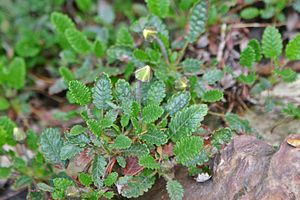
Bladroset / Form
Almindelig Rypelyng.
En bladroset er en cirkelrund placering af blade, som alle sidder i omtrent samme højde på stænglen. Selv om bladrosetter normalt sidder tæt ved jorden er de opbygget ud fra en omdannetstængel.